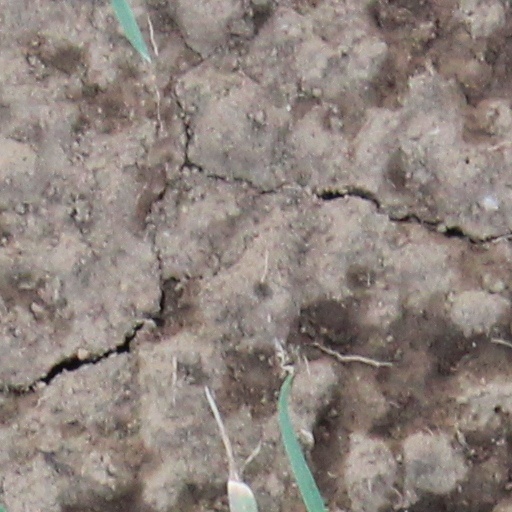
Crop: wheat